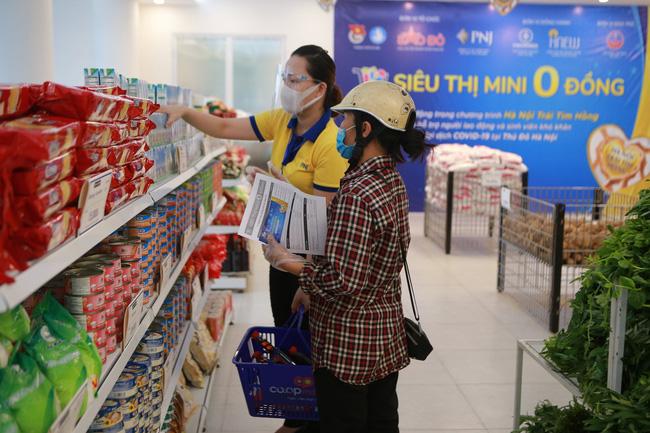
người phụ nữ mặc áo vàng đang đeo khẩu trang trắng và một tấm kính chắn giọt bắn